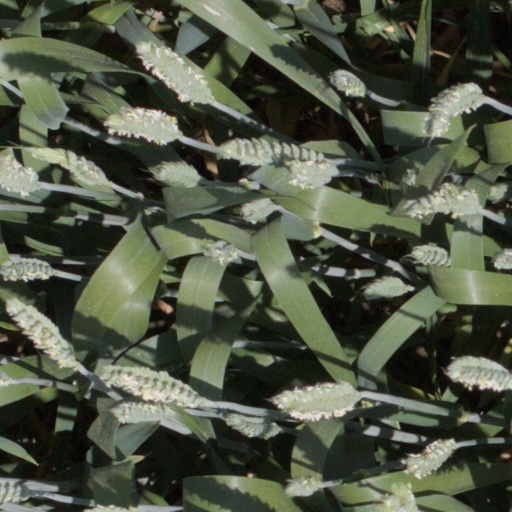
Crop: wheat